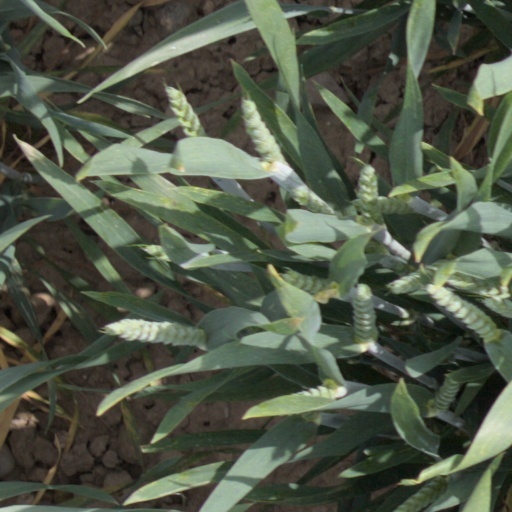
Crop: wheat